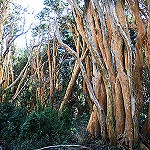
Label: forest